Jagajeet Shrestha

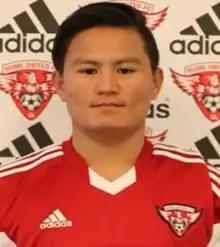
Shrestha with Hume United in 2016

Jagajeet Shrestha is a Nepali footballer who last played for Preston Lions in State League 1 as a midfielder. He was called to Nepali internationals at the 2014 FIFA World Cup qualifiers and most recently for the 2019 Asian Cup Qualifiers in late 2017.